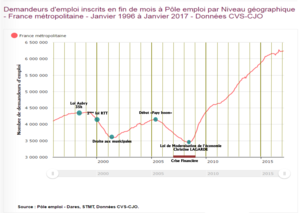
Effet sur les inscrits demandeurs d'emploi à pôle emploi